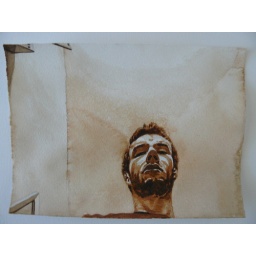
5.5 in x 7.5 in water colour on paper. self in bathroom